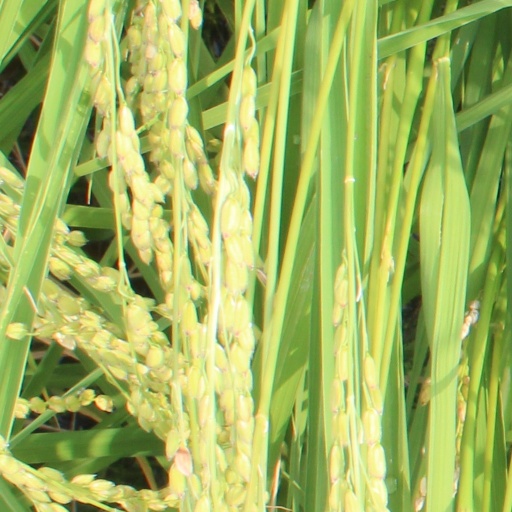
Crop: rice